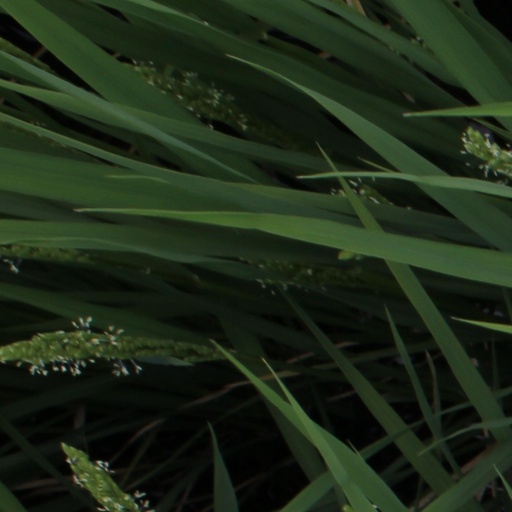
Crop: rice